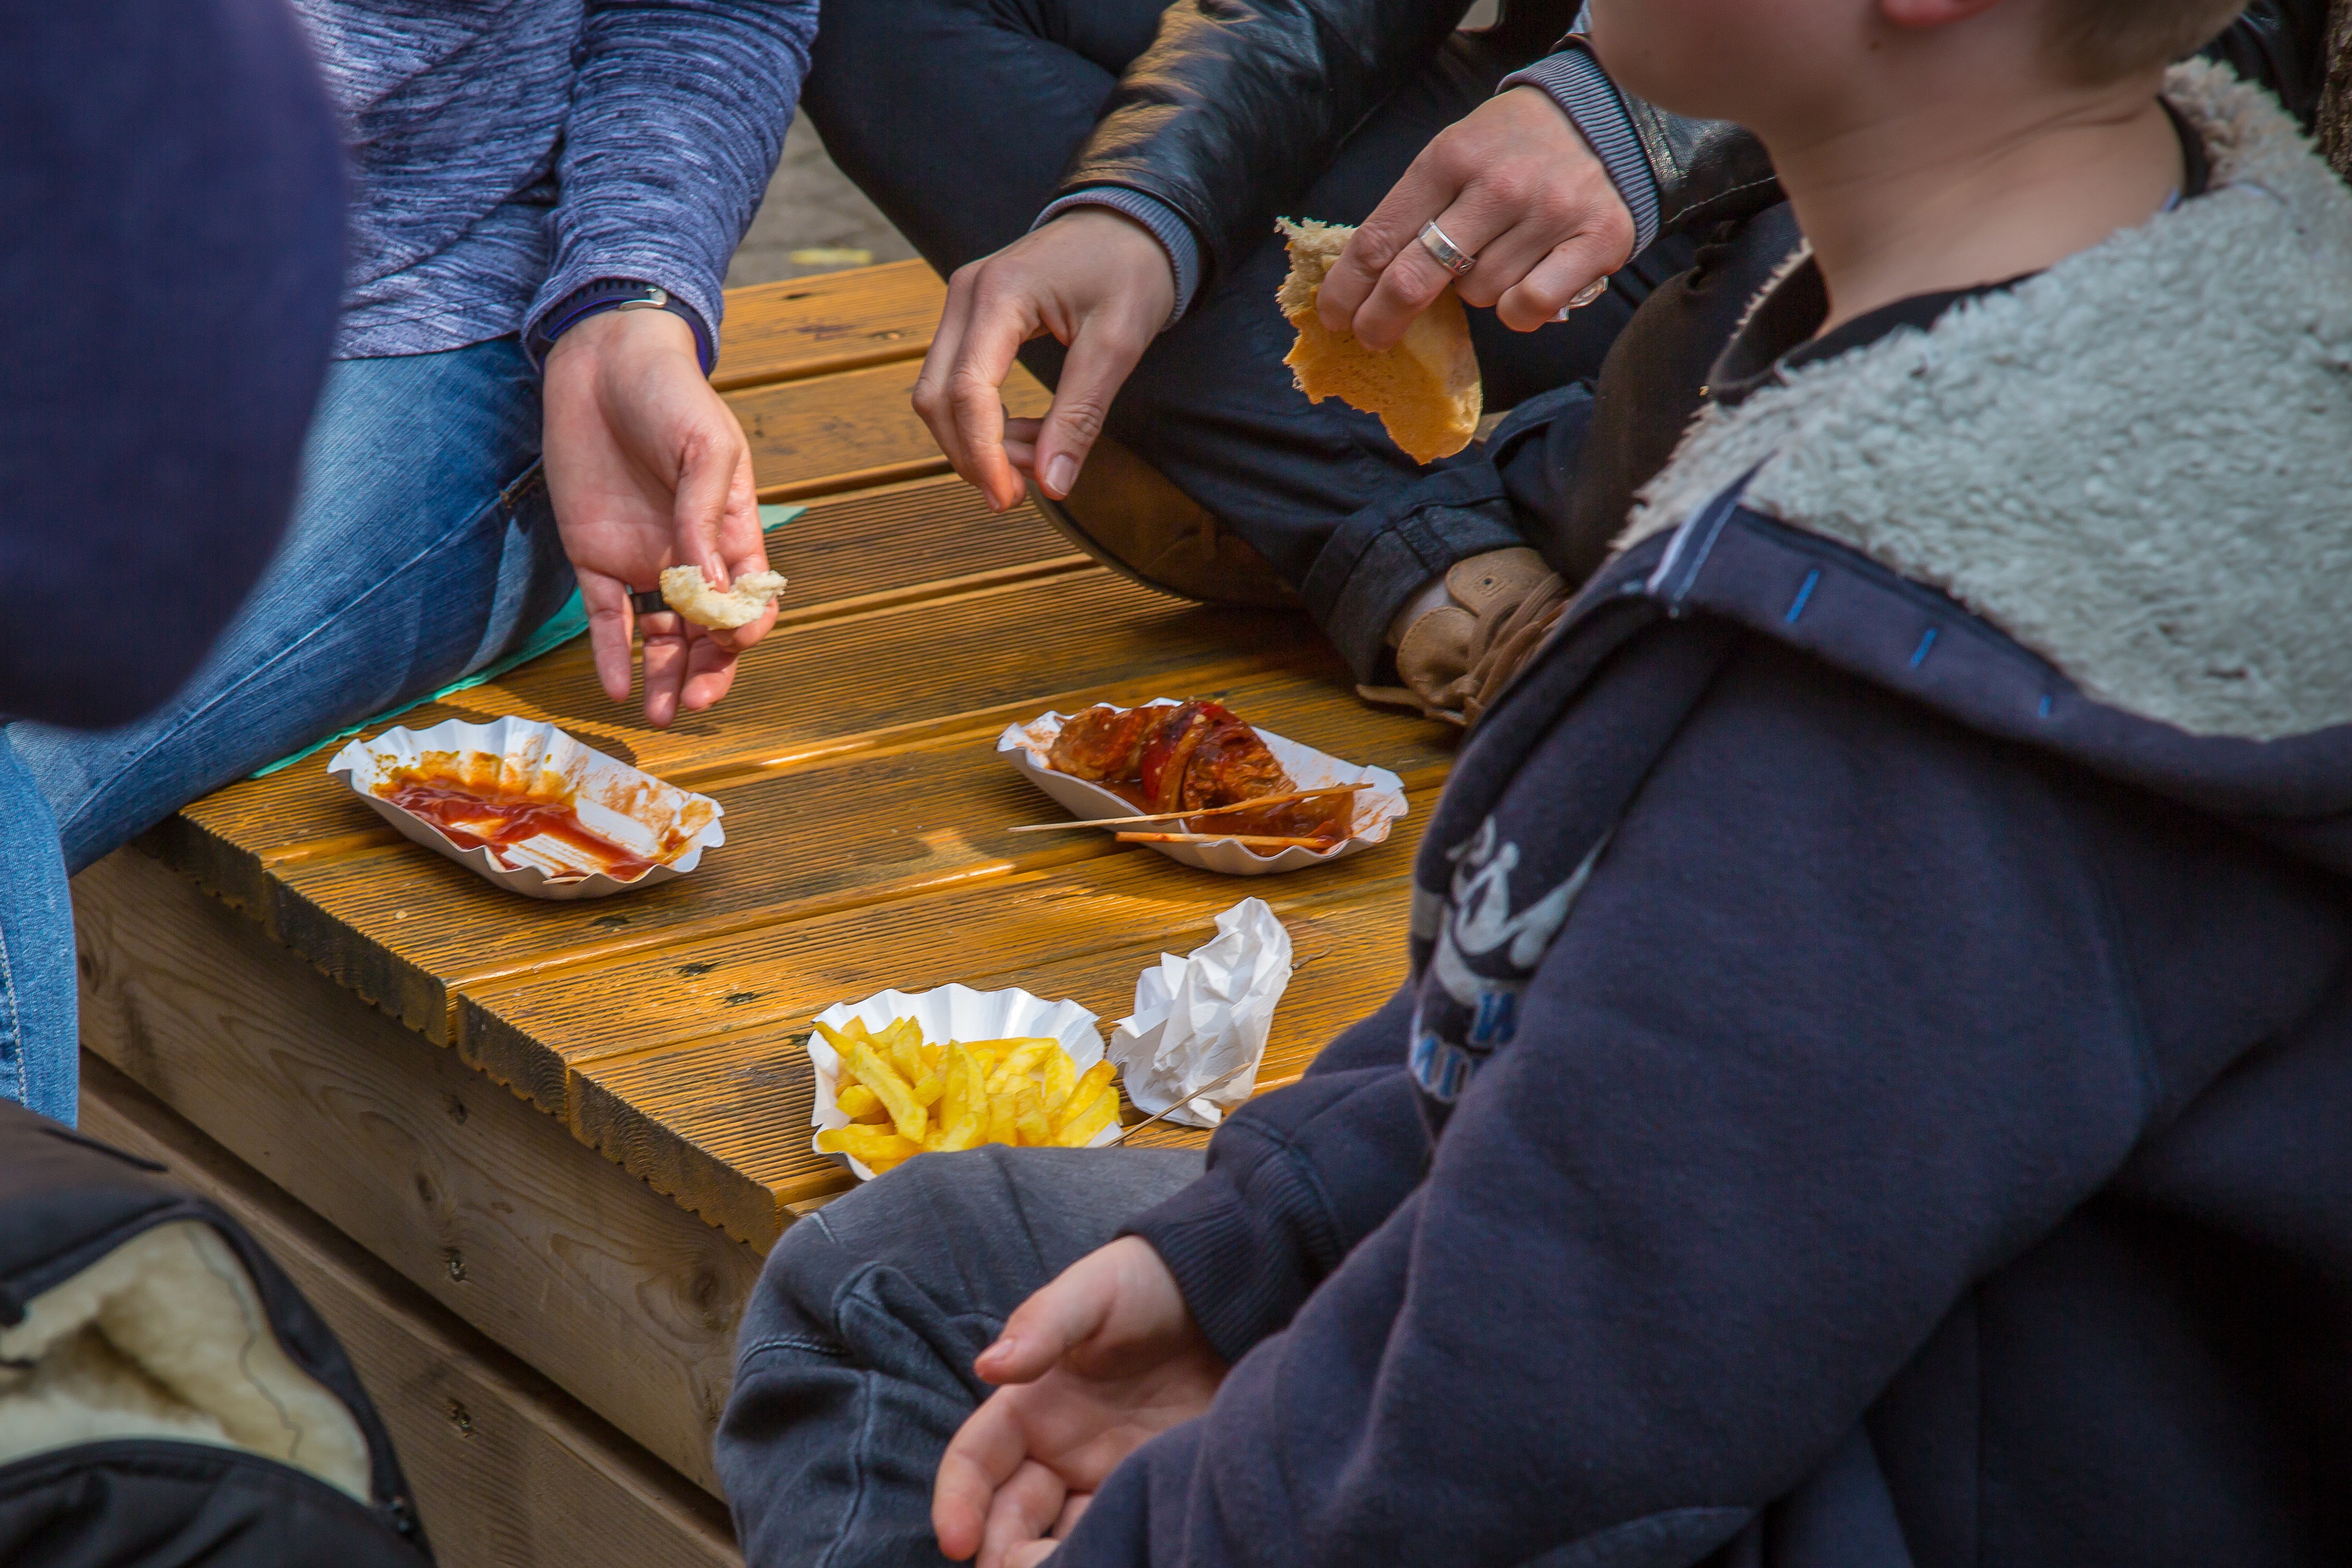
man, people, snack, fast food, ketchup, french, temple, junk food, currywurst, frits